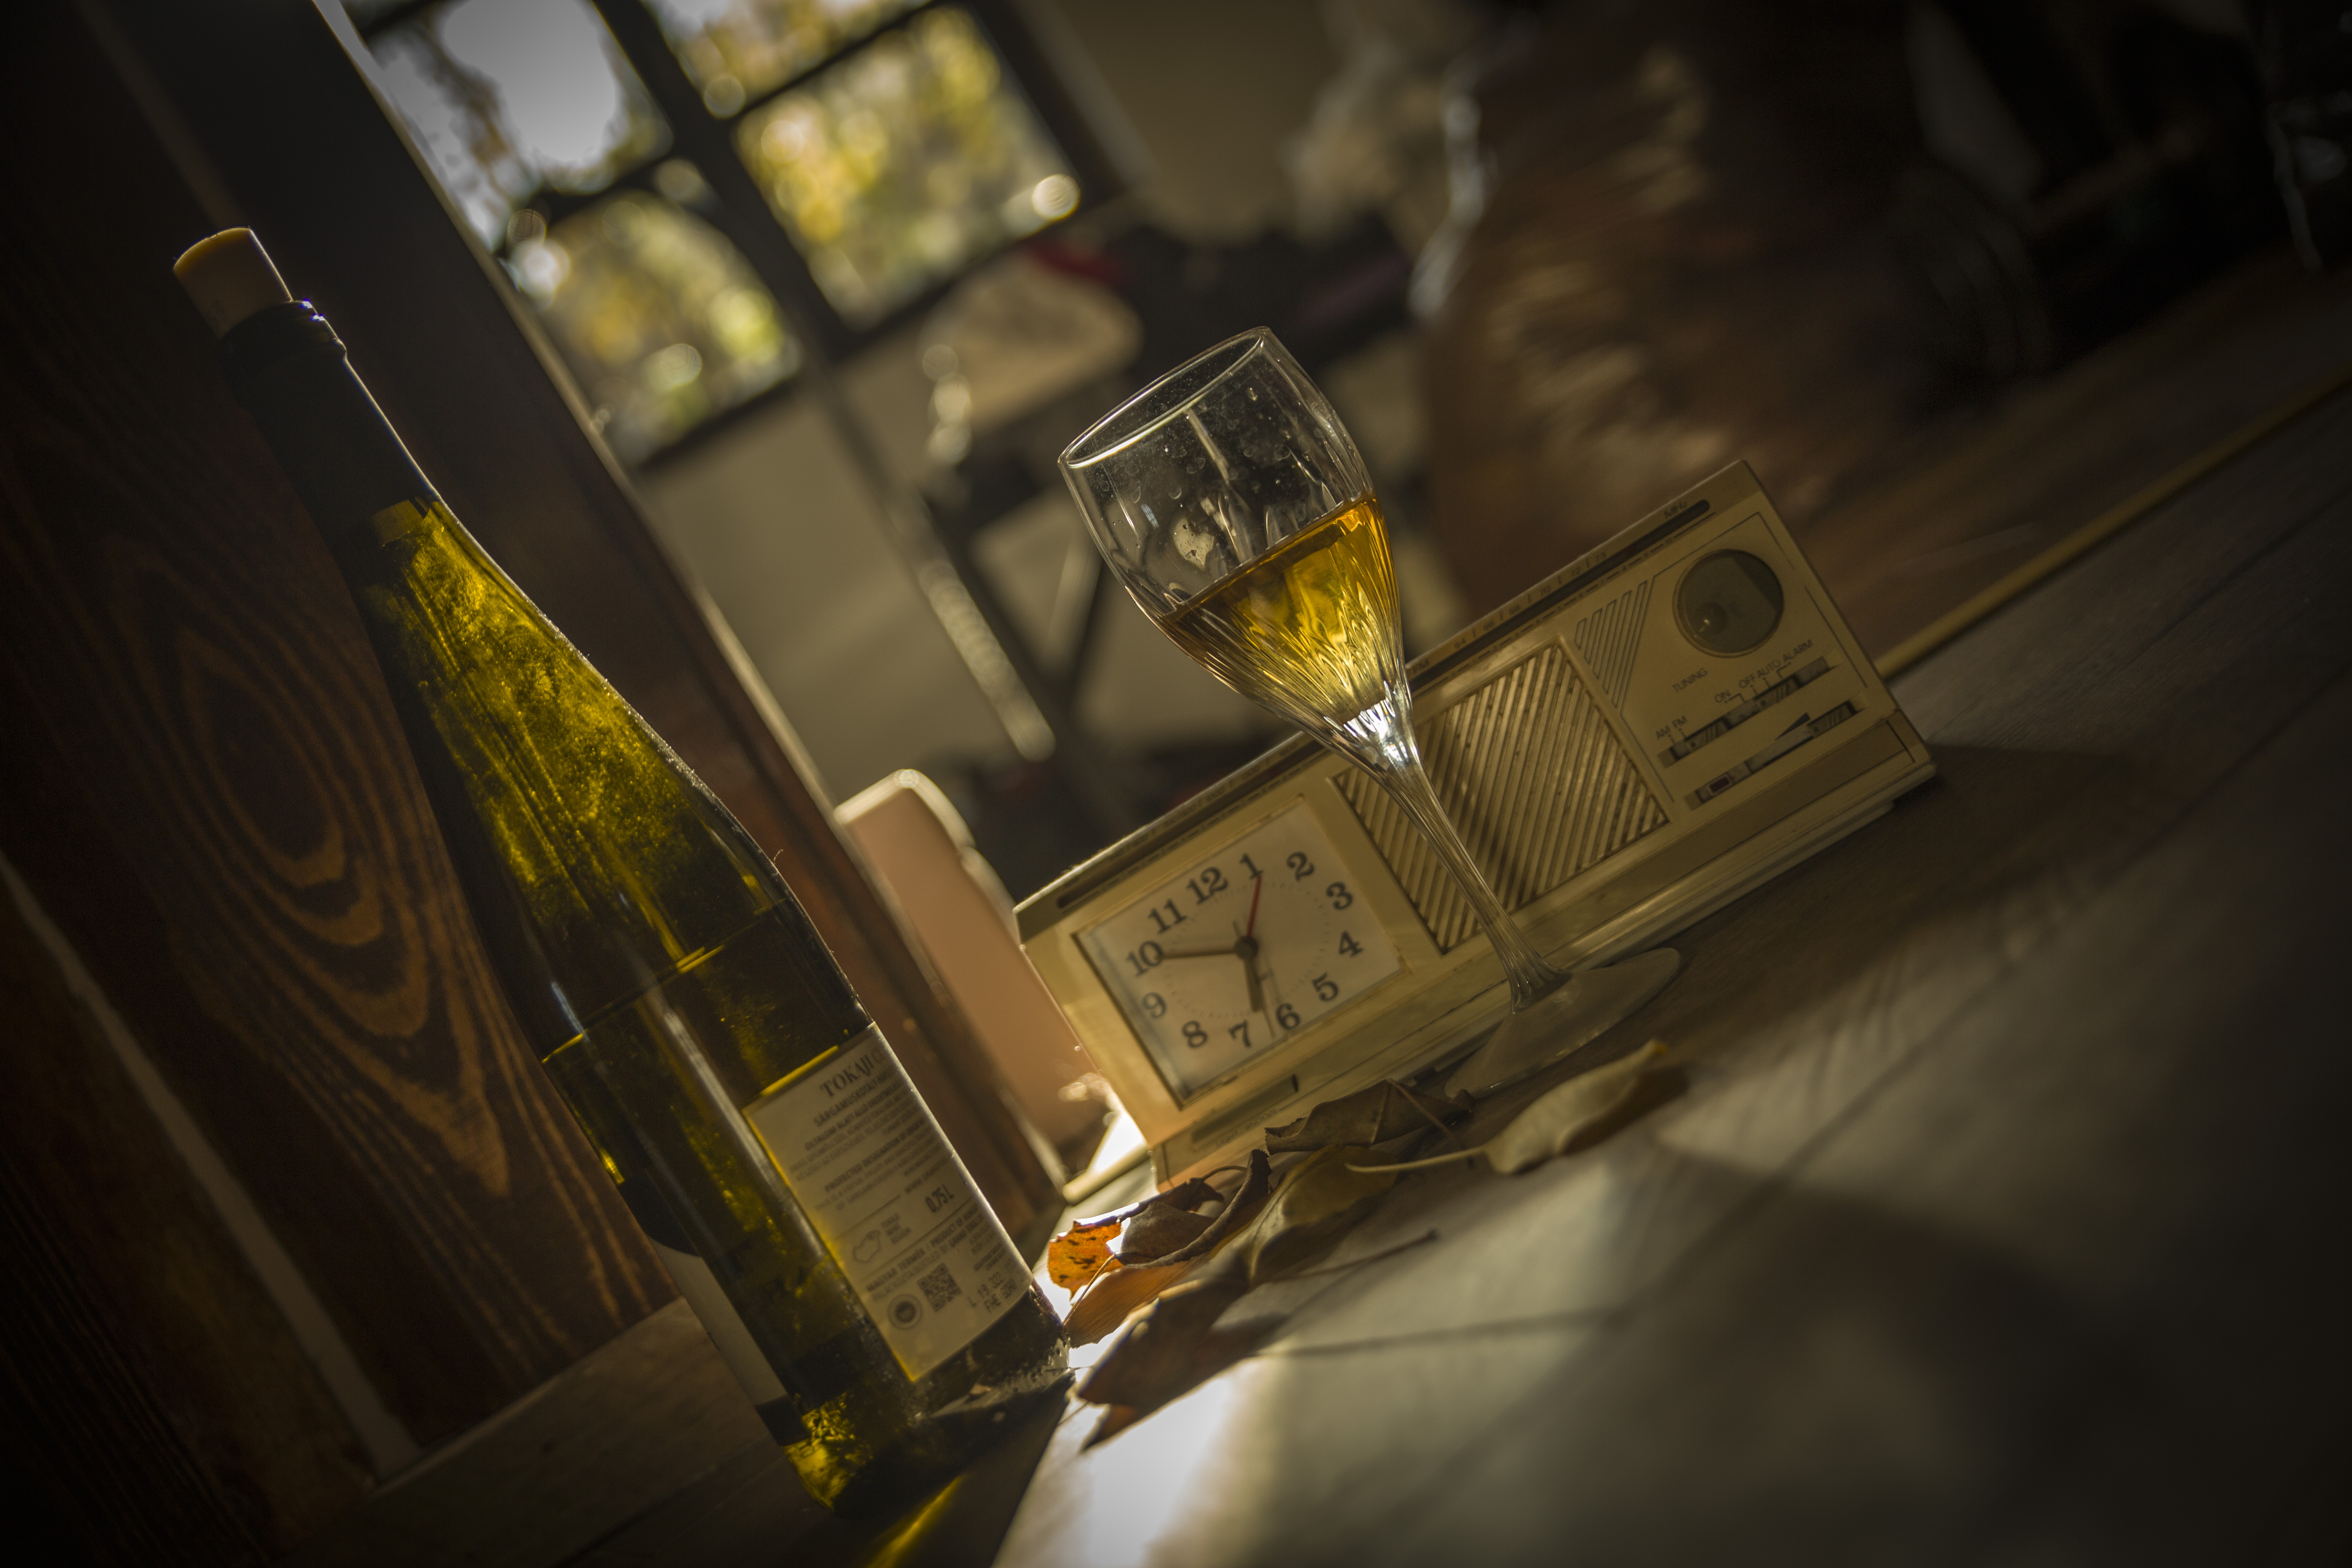
vine, you, relax, feeling, home, autumn, fall, leaf, time, sweet, clock, white, drink, light, yellow, night, architecture, room, photography, glass, city, darkness, house, building